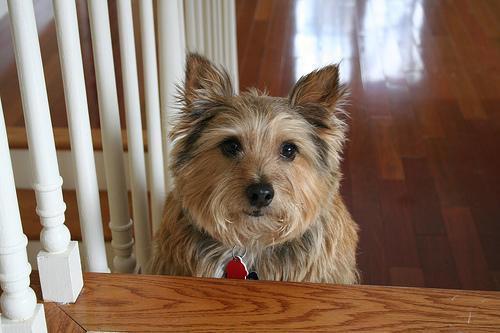
Norwich_terrier